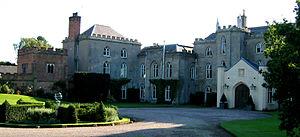
L’abbaye de Combermere est une ancienne abbaye savignienne puis cistercienne située dans la paroisse civile de Dodcott cum Wilkesley. Elle est fondée en 1133 par l'abbaye de Savigny. Très rapidement ruinée au XIVᵉ siècle, elle s'endette et est mise sous tutelle. Lors de la Réforme anglaise, elle est dissoute en 1538 ; ses bâtiments sont entièrement détruits et un nouvel édifice est construit à leur place.